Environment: lab
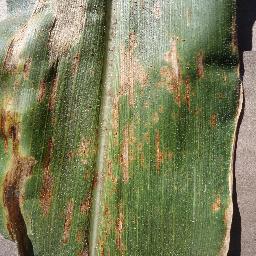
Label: gray_leaf_spot